Riviera Line

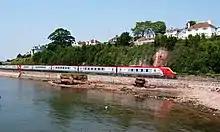
The River Teign near Shaldon Bridge

The railway passes through to Teignmouth railway station then continues through a cutting to emerge behind Teignmouth Harbour, after which the railway resumes its course alongside the water, the River Teign. The cuttings on both sides of the station were originally tunnels and were opened out between 1879 and 1884. The railway passes under the Shaldon Bridge and then follows the river past the small promontories at Flow Point, Red Rock, and Summer House, opposite which can be seen the waterside inn at Coombe Cellars.